Repton School

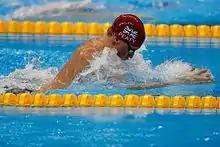
Adam Peaty attended Repton School after his talent was identified

There is also a steam locomotive called "Repton" named after the school in 1934: Southern Railway, Class V, Schools No 926, today based at the North Yorkshire Moors Railway.